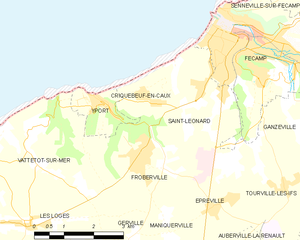
Carte des communes françaises Saint-Léonard